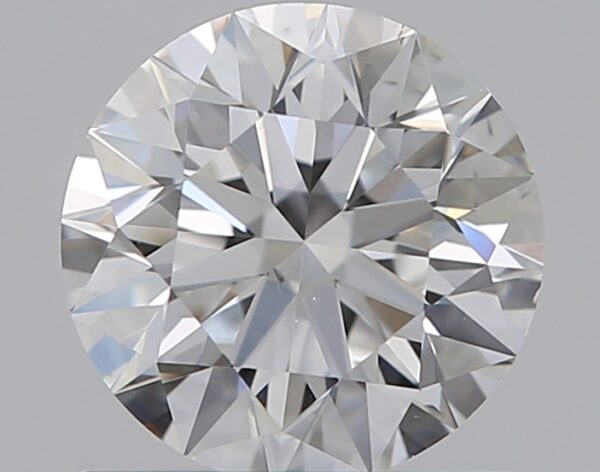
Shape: round
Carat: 1.01
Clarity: VS2
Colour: E
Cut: EX
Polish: EX
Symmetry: EX
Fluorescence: ST
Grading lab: GIA
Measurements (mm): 6.36 x 6.4 x 4.01